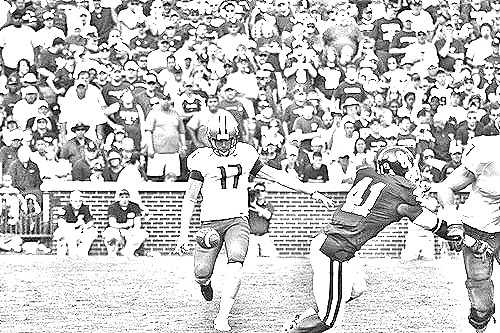
Portrait style: Sketch Portrait